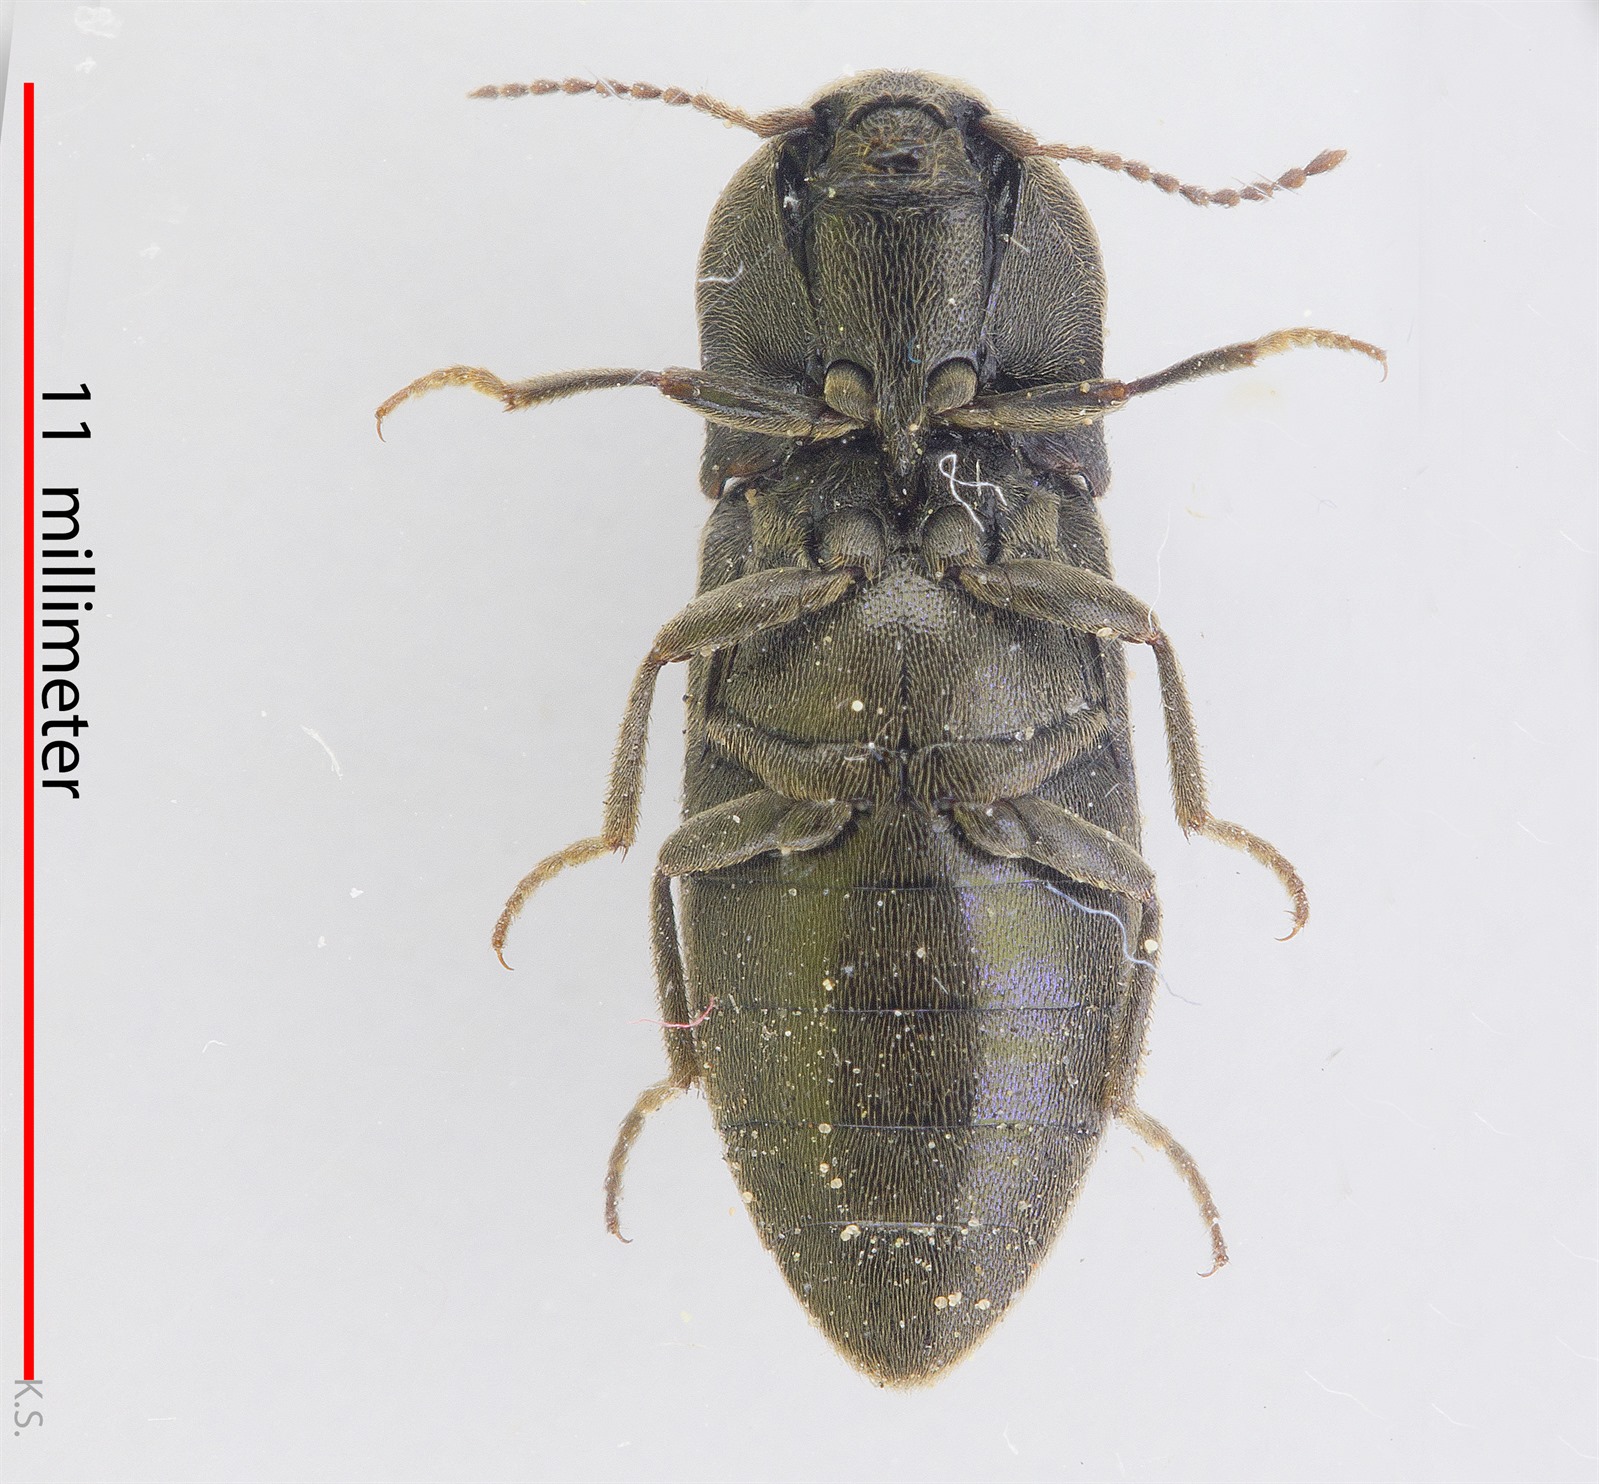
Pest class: clickbeetles_wireworms